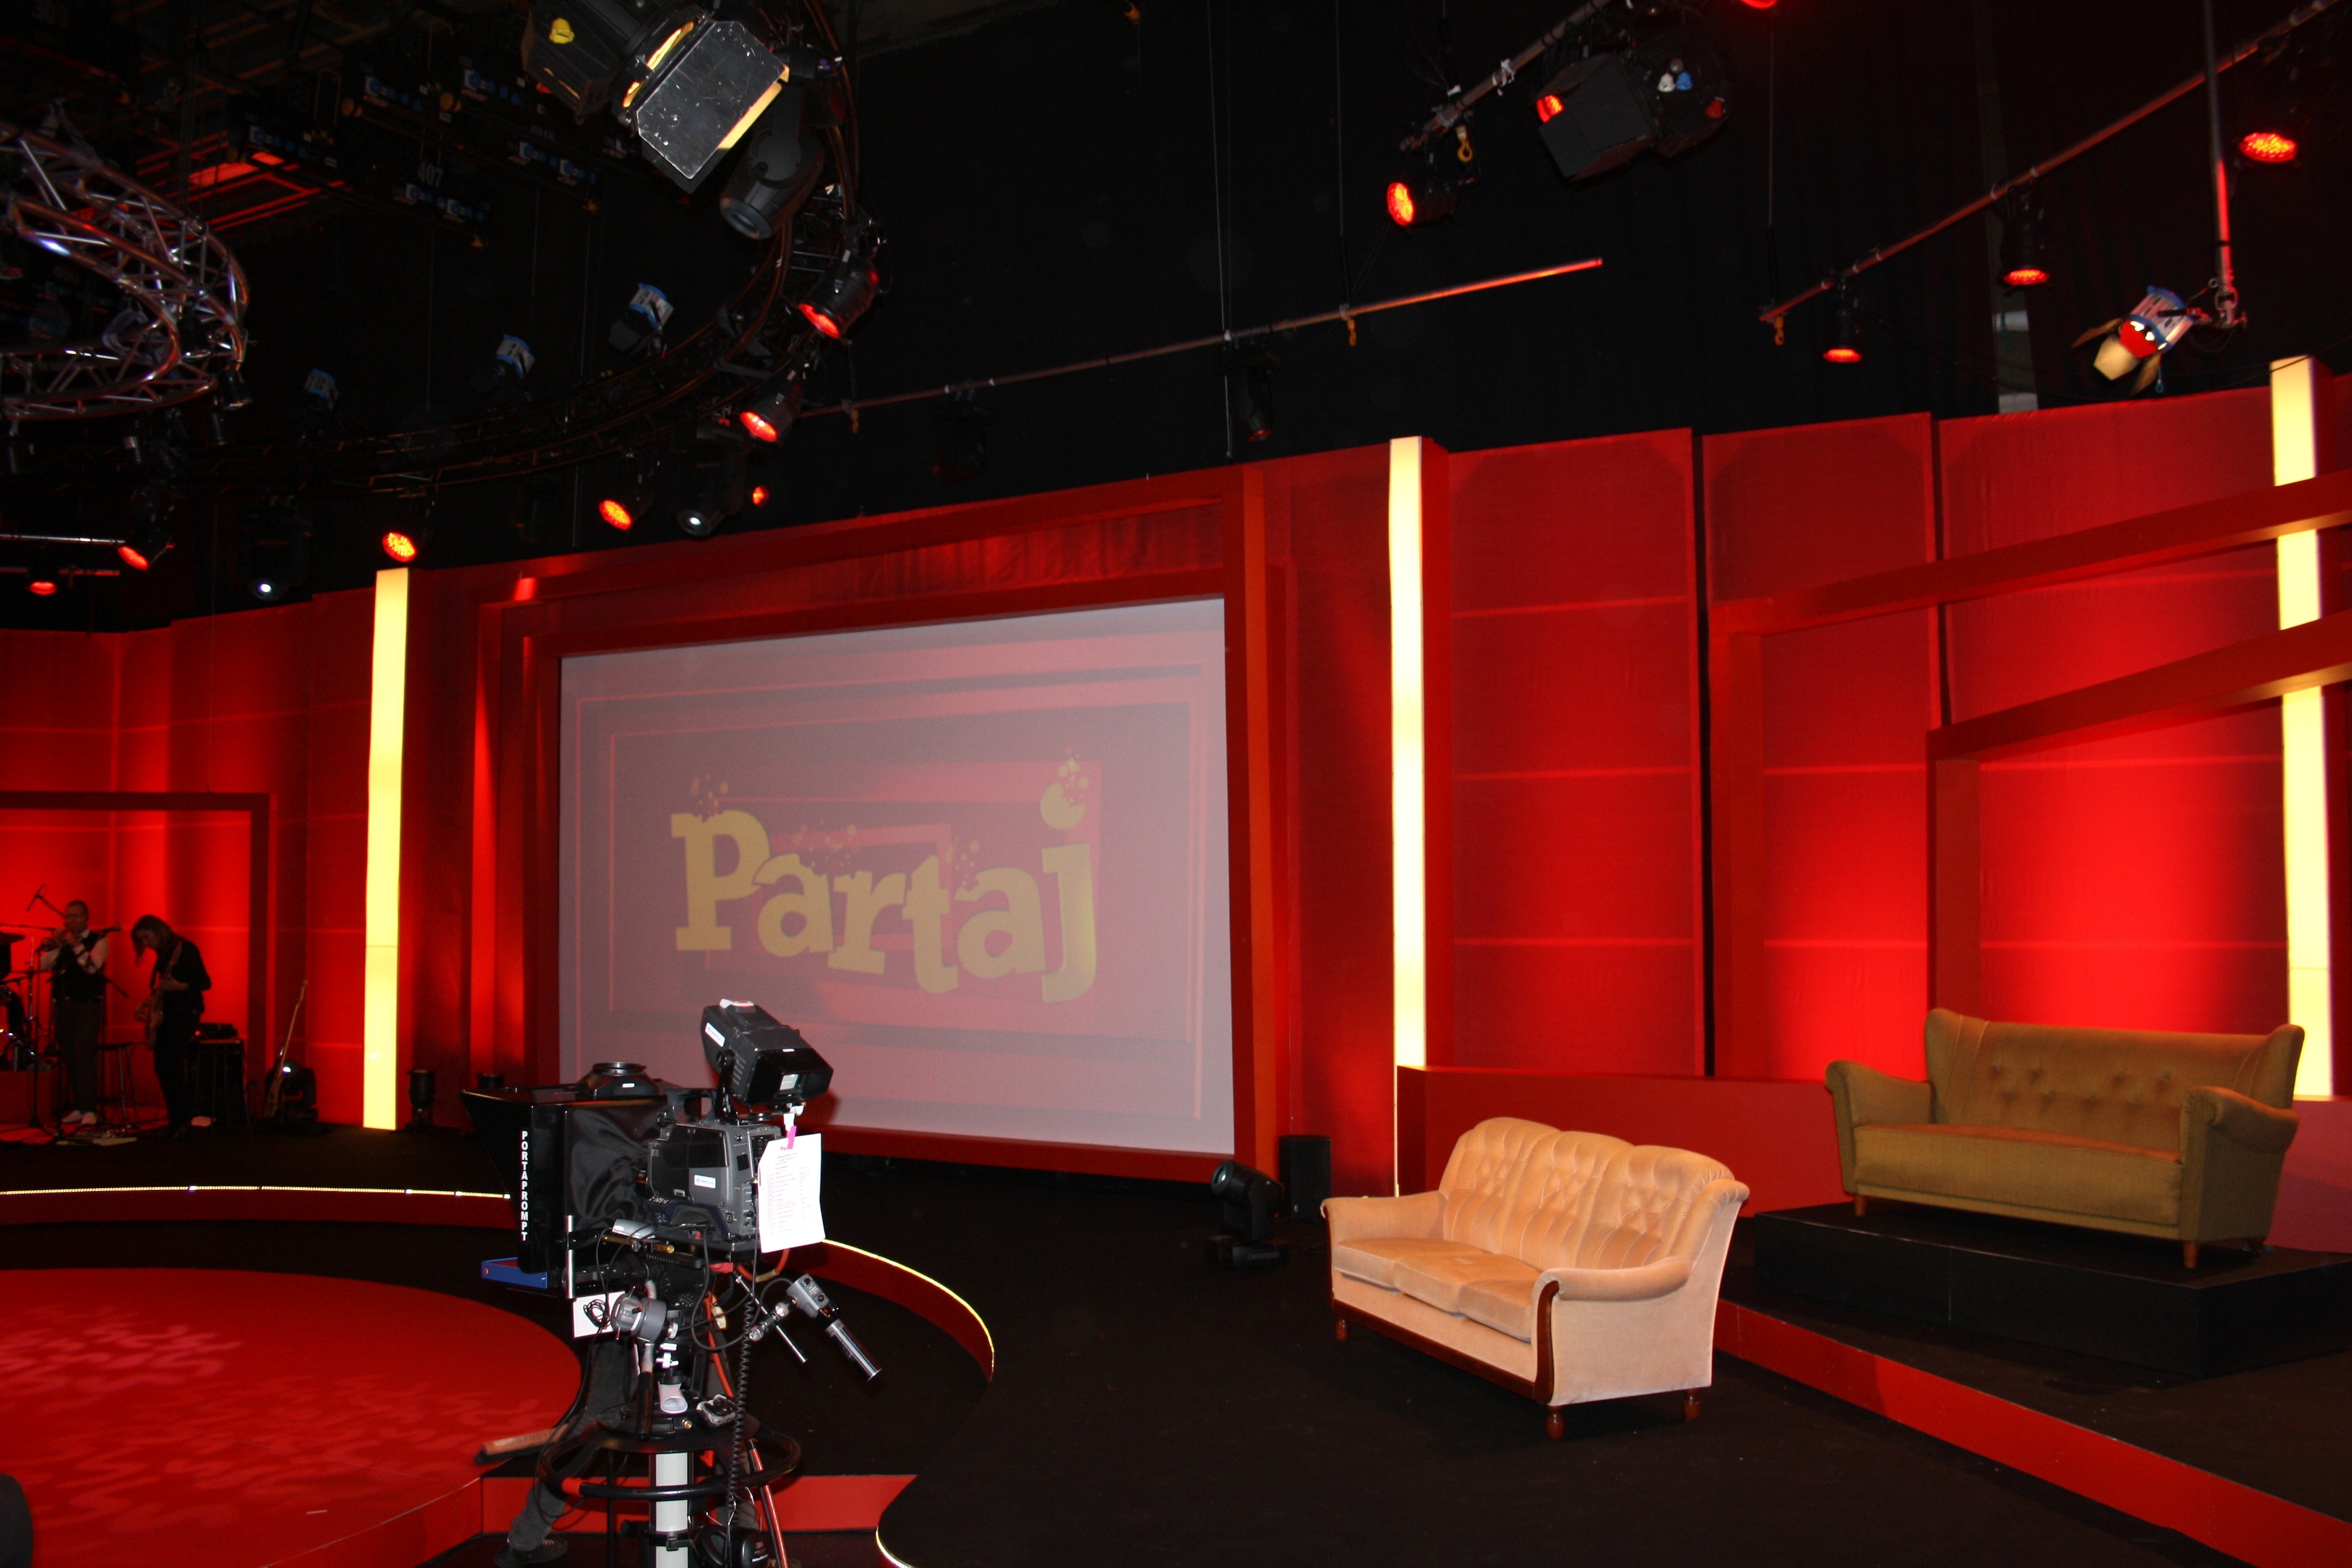
auditorium, chair, red, studio, television, tv, set, theatre, stage, sweden, production, news, entertainment, movie theater, soundstage